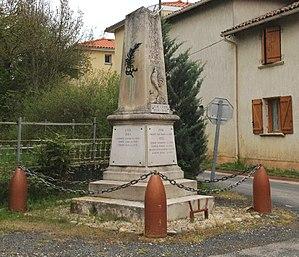
Rancé est une commune française, située dans le département de l'Ain en région Auvergne-Rhône-Alpes.